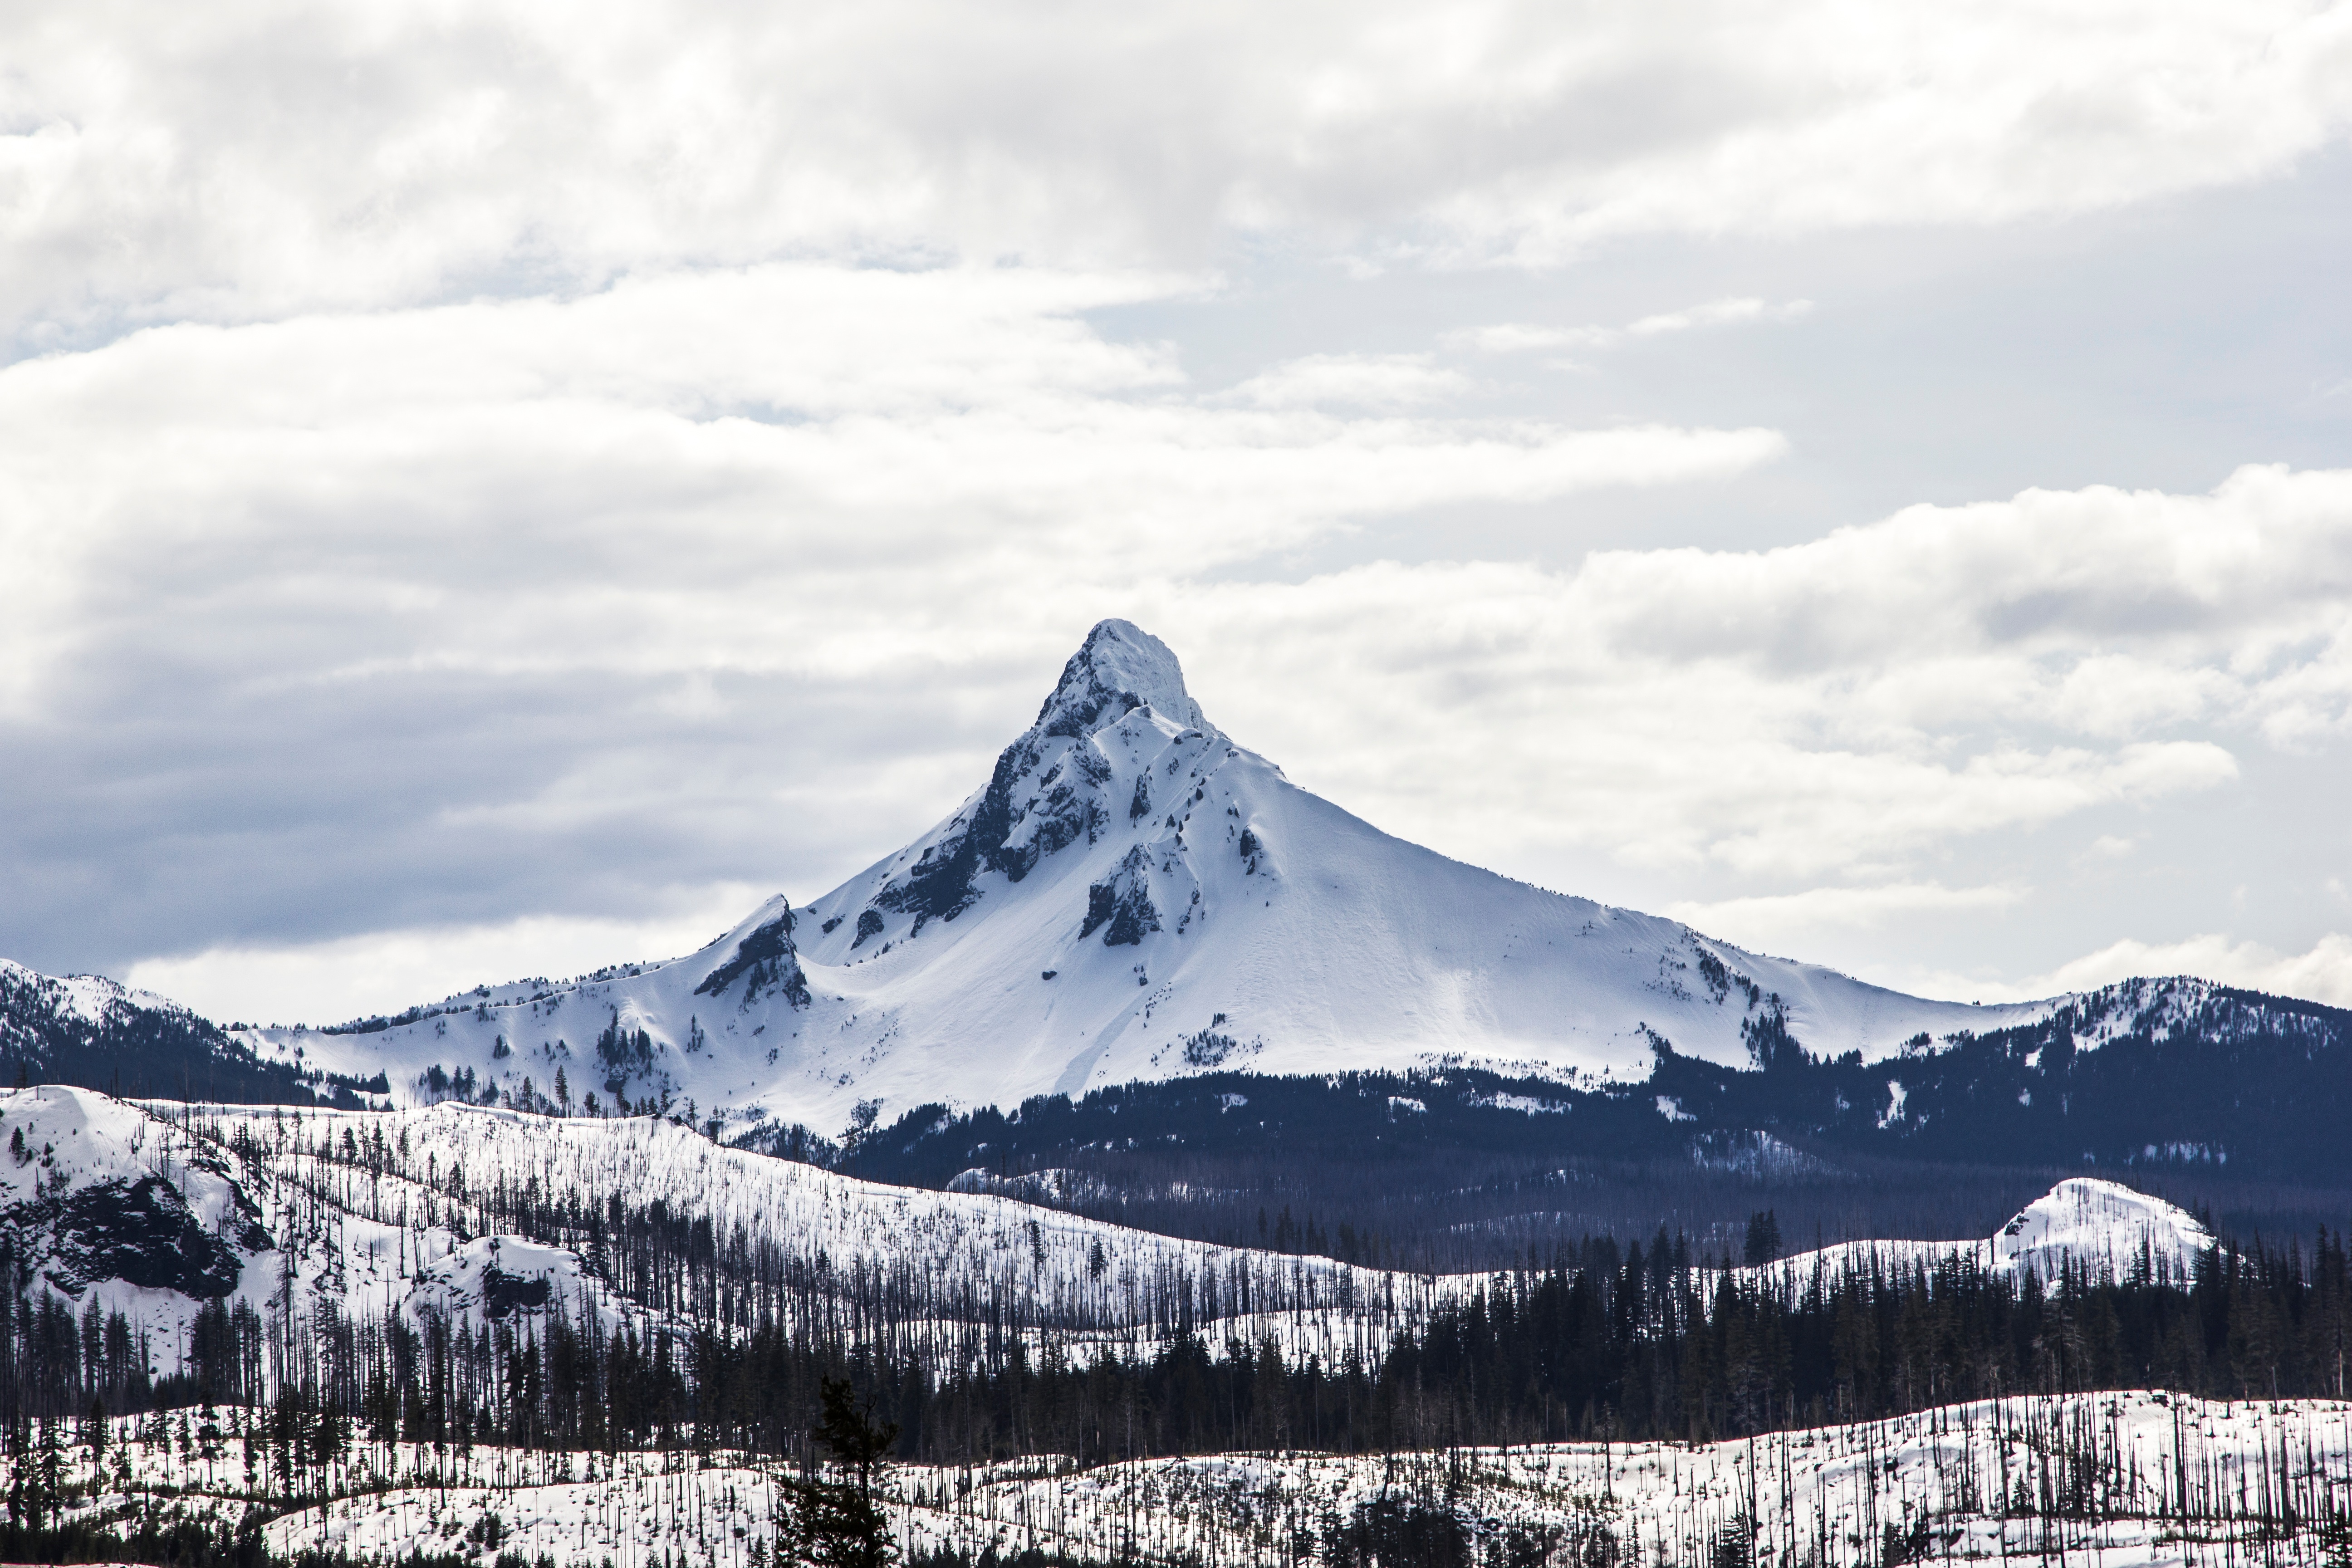
mountain, snow, winter, cloud, mountain range, weather, season, ridge, summit, alps, plateau, piste, landform, mountain pass, geographical feature, mountainous landforms, geological phenomenon